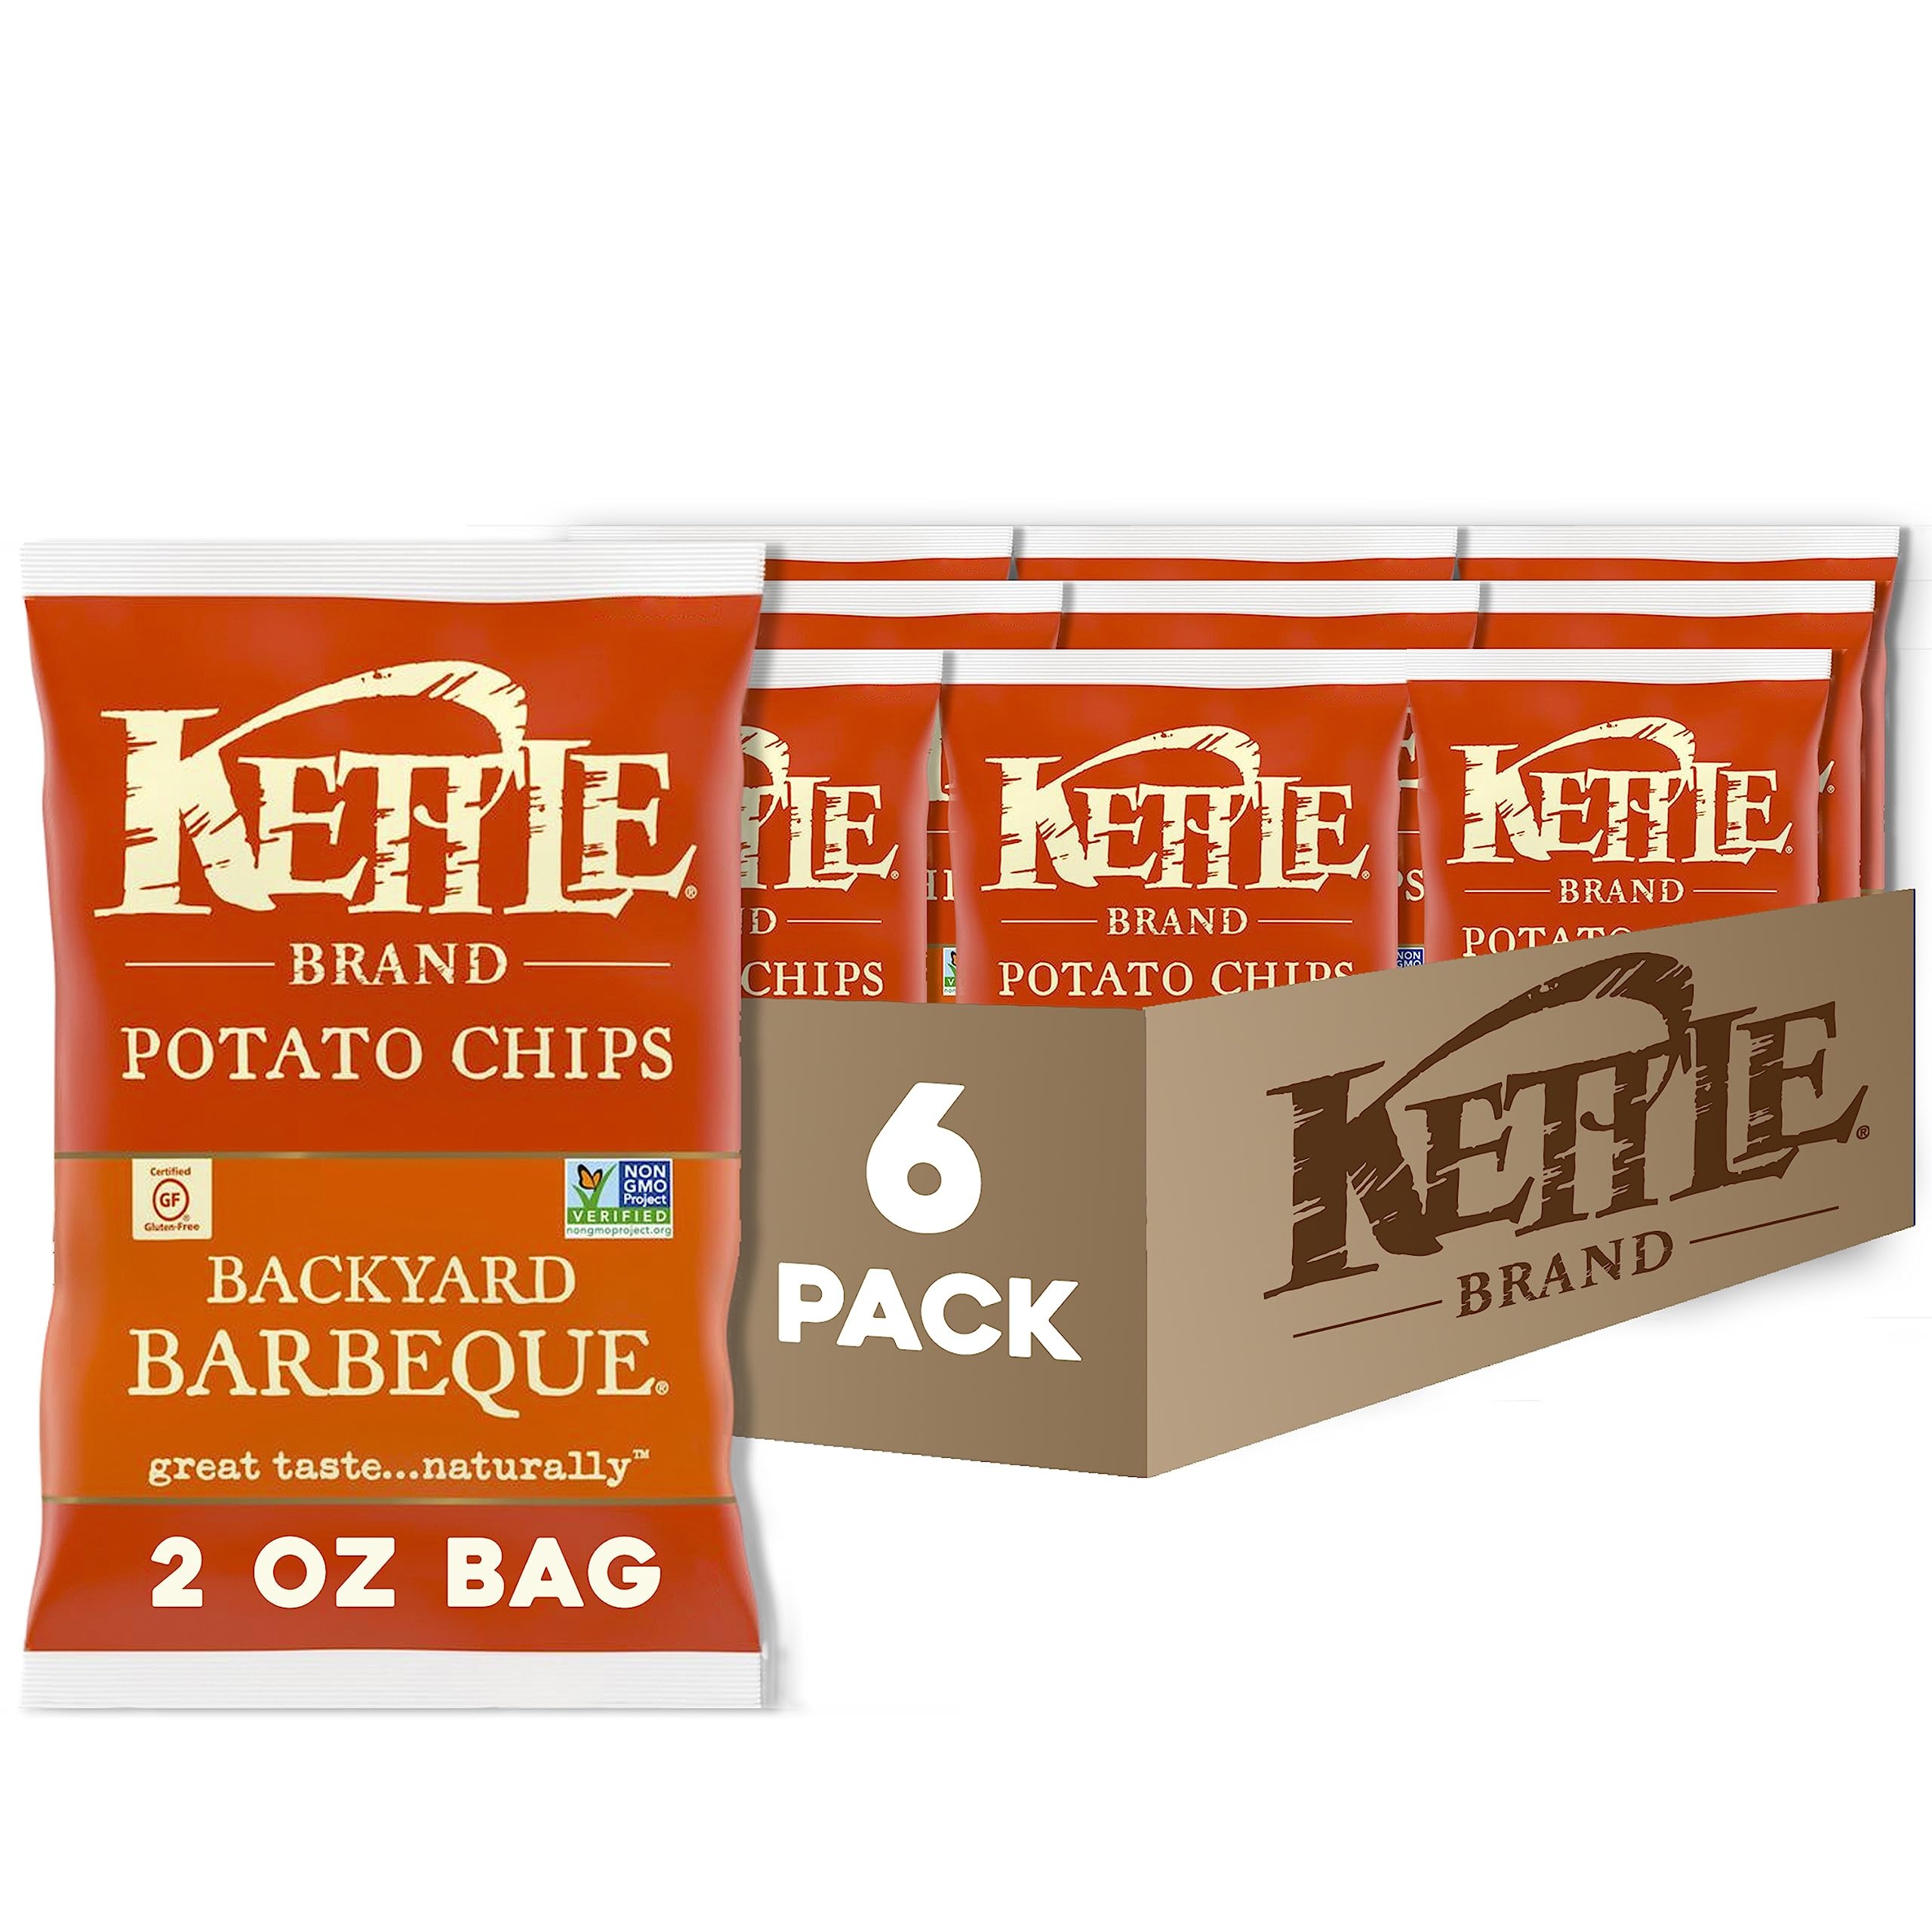
Item Name: Kettle Brand Potato Chips, Backyard Barbeque Kettle Chips, Snack Bag, 2 Oz (Pack of 6)
Bullet Point 1: Bold BBQ flavor: the ultimate flavor of a barbeque – smoky, spicy, tangy, and sweet
Bullet Point 2: Kettle-cooked: incredible-tasting potato chips with a hearty crunch
Bullet Point 3: Our natural promise: non-GMO project verified, verified gluten-free
Bullet Point 4: Authentic recipe: bold BBQ made with carefully-selected, quality ingredients
Bullet Point 5: Individual size: 2-ounce snack bags of kettle chips are great at home or on-the-go
Bullet Point 6: Kettle brand potato chips: extra in a good way
Value: 12.0
Unit: Ounce

Price: 11.83